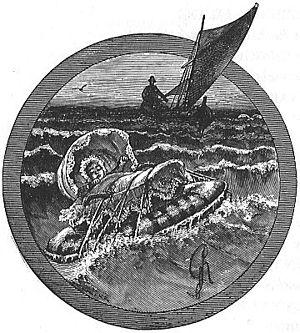
André Laurie (pseudonyme: Jean François Paschal Grousset) et Jules Verne: ""L’Épave du Cynthia"" (1884), dessins par George Roux. This file was uploaded with Commonist."